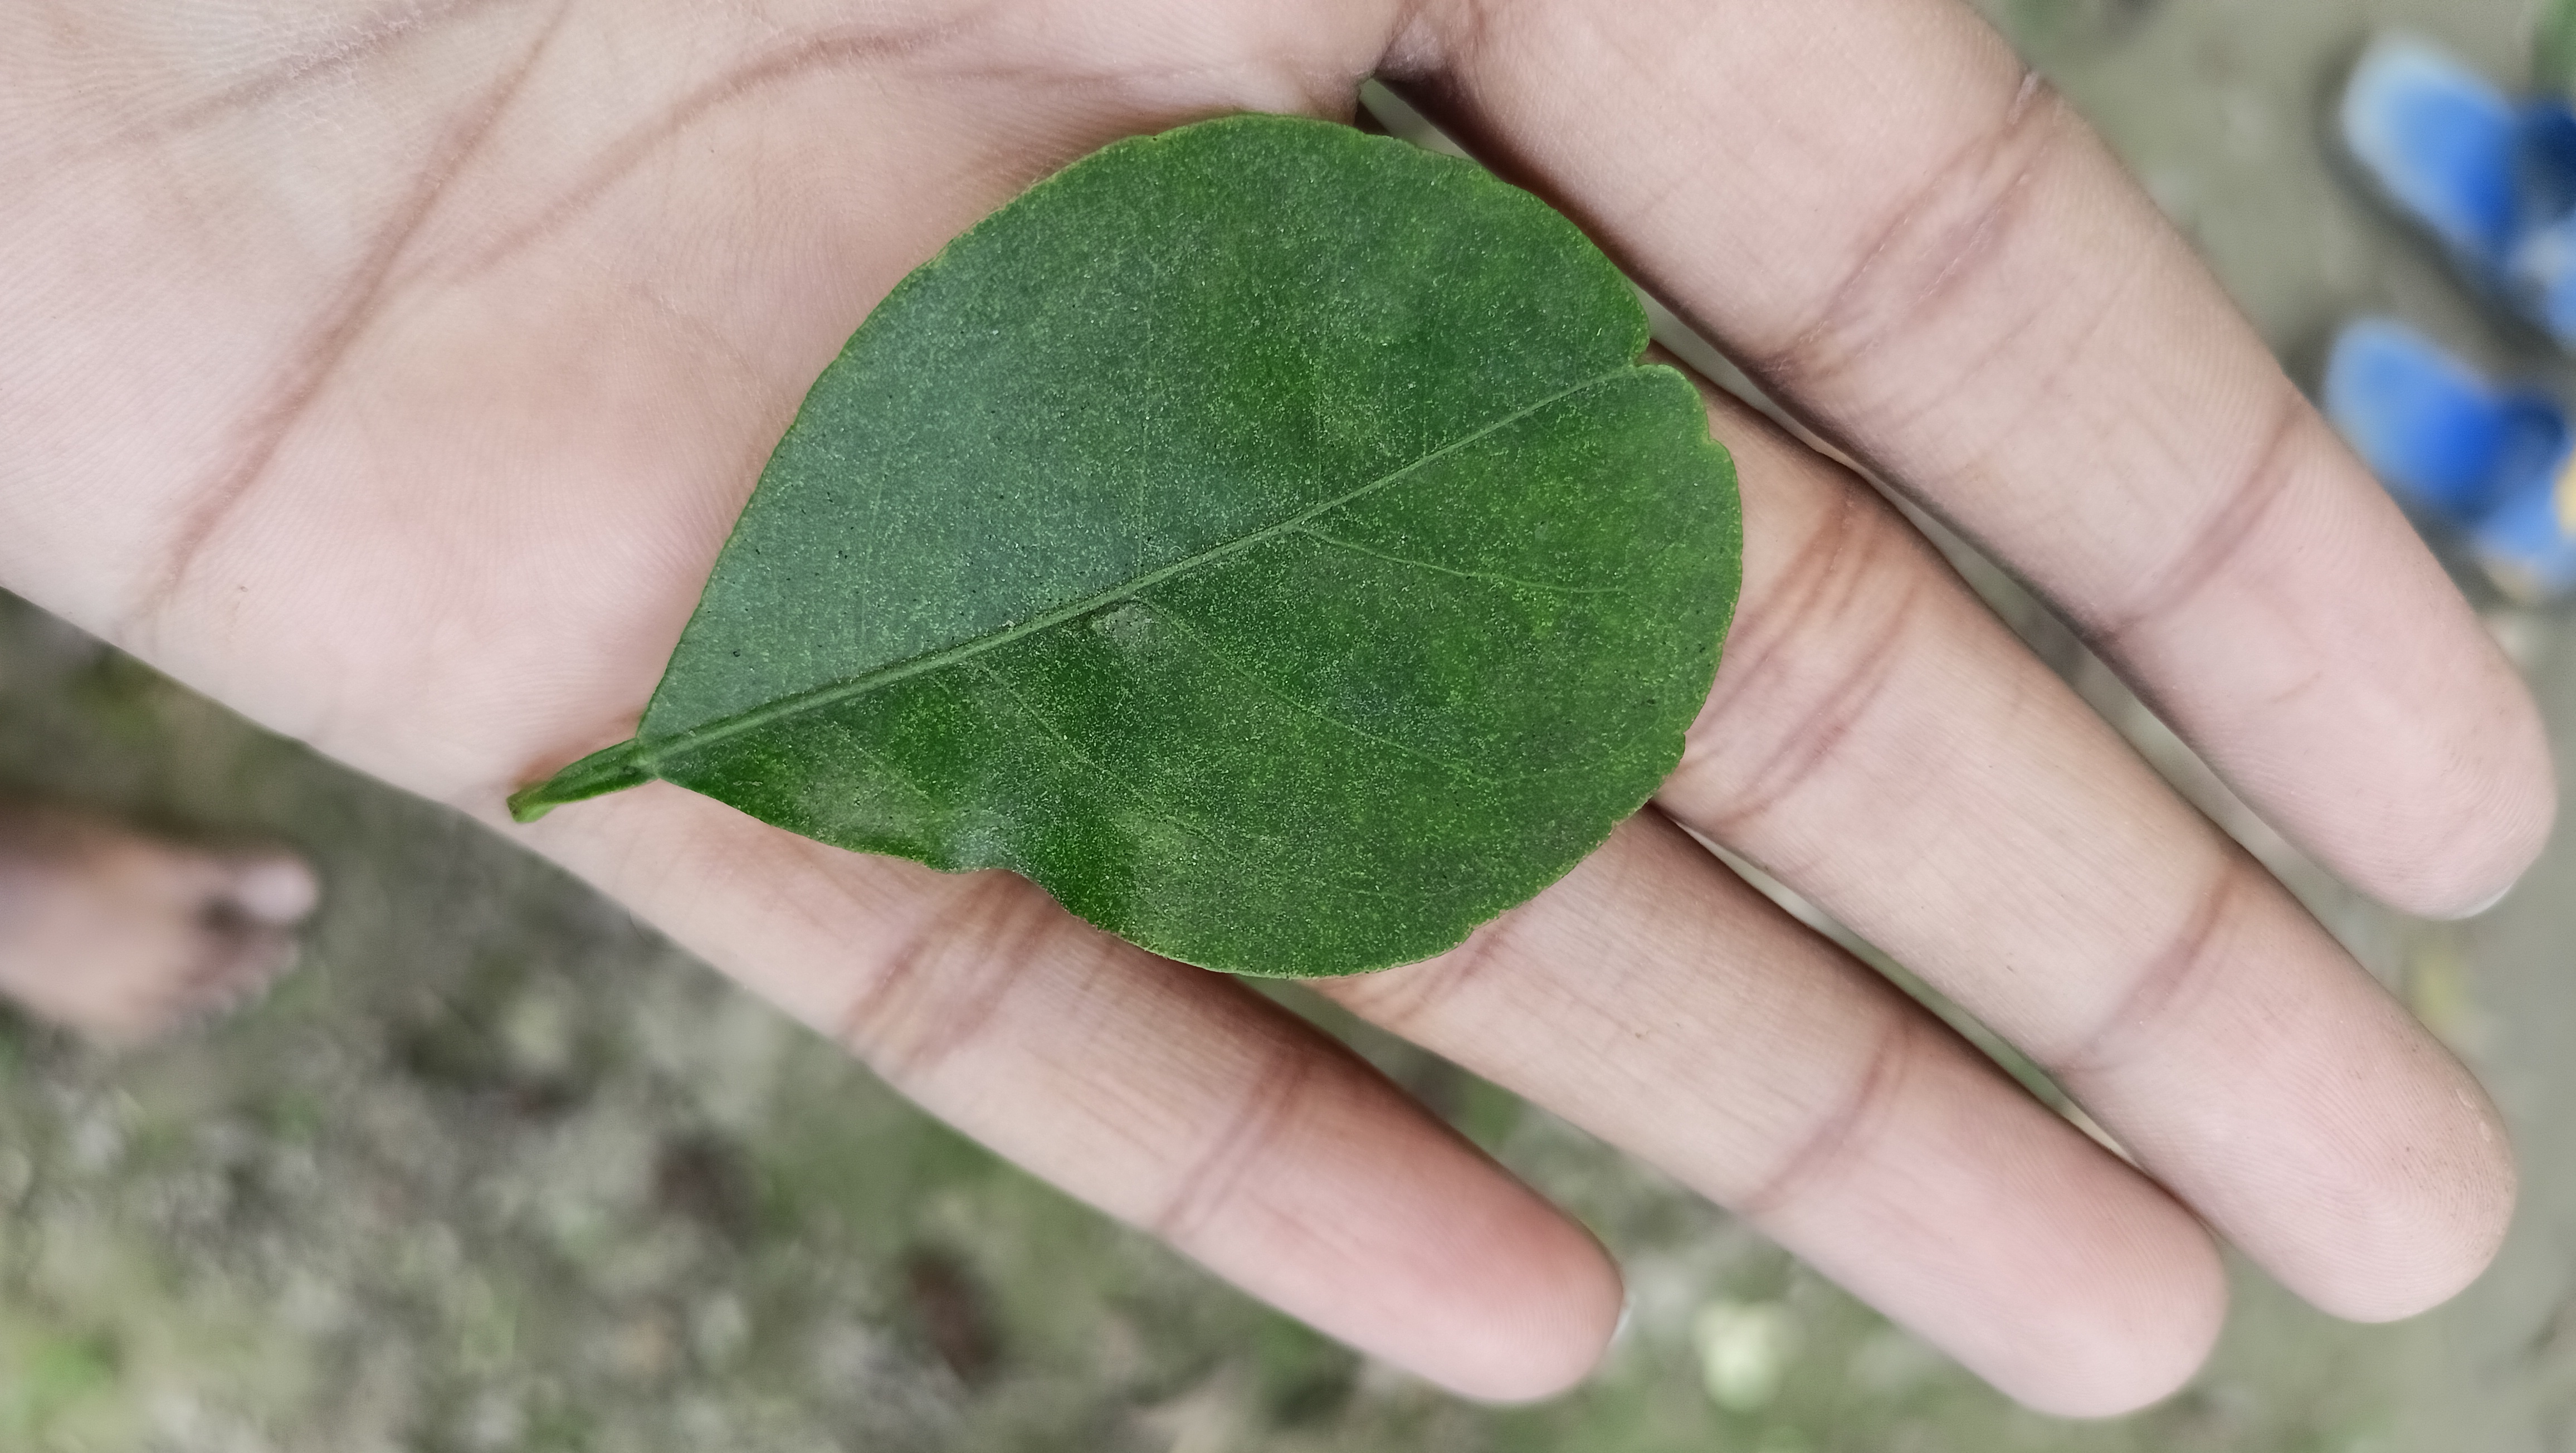
Mandarin leaf variety: China Mishti